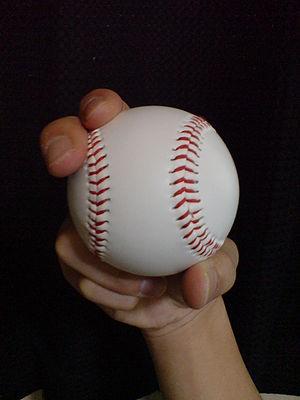
Rafid Ahmed Alwan al-Janabi désigné par le nom de code Curveball par la CIA, né en 1968 en Irak, est un citoyen irakien qui a fui son pays en 1999, en prétendant avoir travaillé comme ingénieur chimiste dans une usine qui fabriquait des laboratoires mobiles permettant de préparer des armes biologiques, et c'est dans le cadre d'un programme irakien de développement d'armes de destruction massive. En 2004, il fut démontré que ces affirmations qui avaient contribué à justifier la guerre en Irak étaient fausses. L'affaire Curveball, en plus d'avoir précipité l'opération militaire en Irak comme le souhaitaient les néo-conservateurs américains, forme probablement l'une des plus graves intoxications en matière d'espionnage.